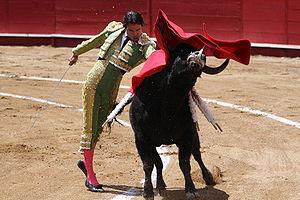
José Ignacio Uceda Leal, matador espagnol.
José Ignacio Uceda Leal, né le 21 janvier 1977 à Madrid, est un matador espagnol.
La corrida est une forme de course de taureaux consistant en un combat entre un homme et un taureau, à l'issue duquel le taureau est mis à mort ou, exceptionnellement, gracié. Elle est pratiquée essentiellement en Espagne, au Portugal, dans le Midi de la France et dans certains États d'Amérique latine.
Dans le monde de la tauromachie, la passe de poitrine - ou « pase de pecho » - est une passe de muleta exécutée soit de la main droite, soit de la main gauche. Elle sert à achever une série de naturelles ou de derechazos. Elle est considérée comme fondamentale, et elle fait partie de la catégorie des remates.